All Out (2024)

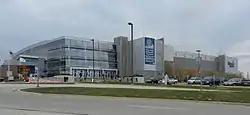
The event marked the fourth All Out to be held at the Now Arena in Hoffman Estates, Illinois, after 2019, 2021, and 2022.

All Out is an annual professional wrestling pay-per-view (PPV) event held by All Elite Wrestling (AEW) since 2019. It was originally held during Labor Day weekend and is one of AEW's "Big Four" PPVs, which also includes Double or Nothing, Full Gear, and Revolution, their four biggest domestic shows produced quarterly.